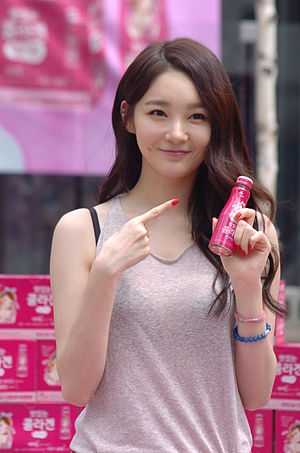
Kang Min Kyung
Kang Min Kyung er en sydkoreansk sangerinde. Hun er medlem af den koreanske kvindelige duo Davichi. Foruden en musikalsk karriere har hun medvirket på fjernsyn, i film og musicals.